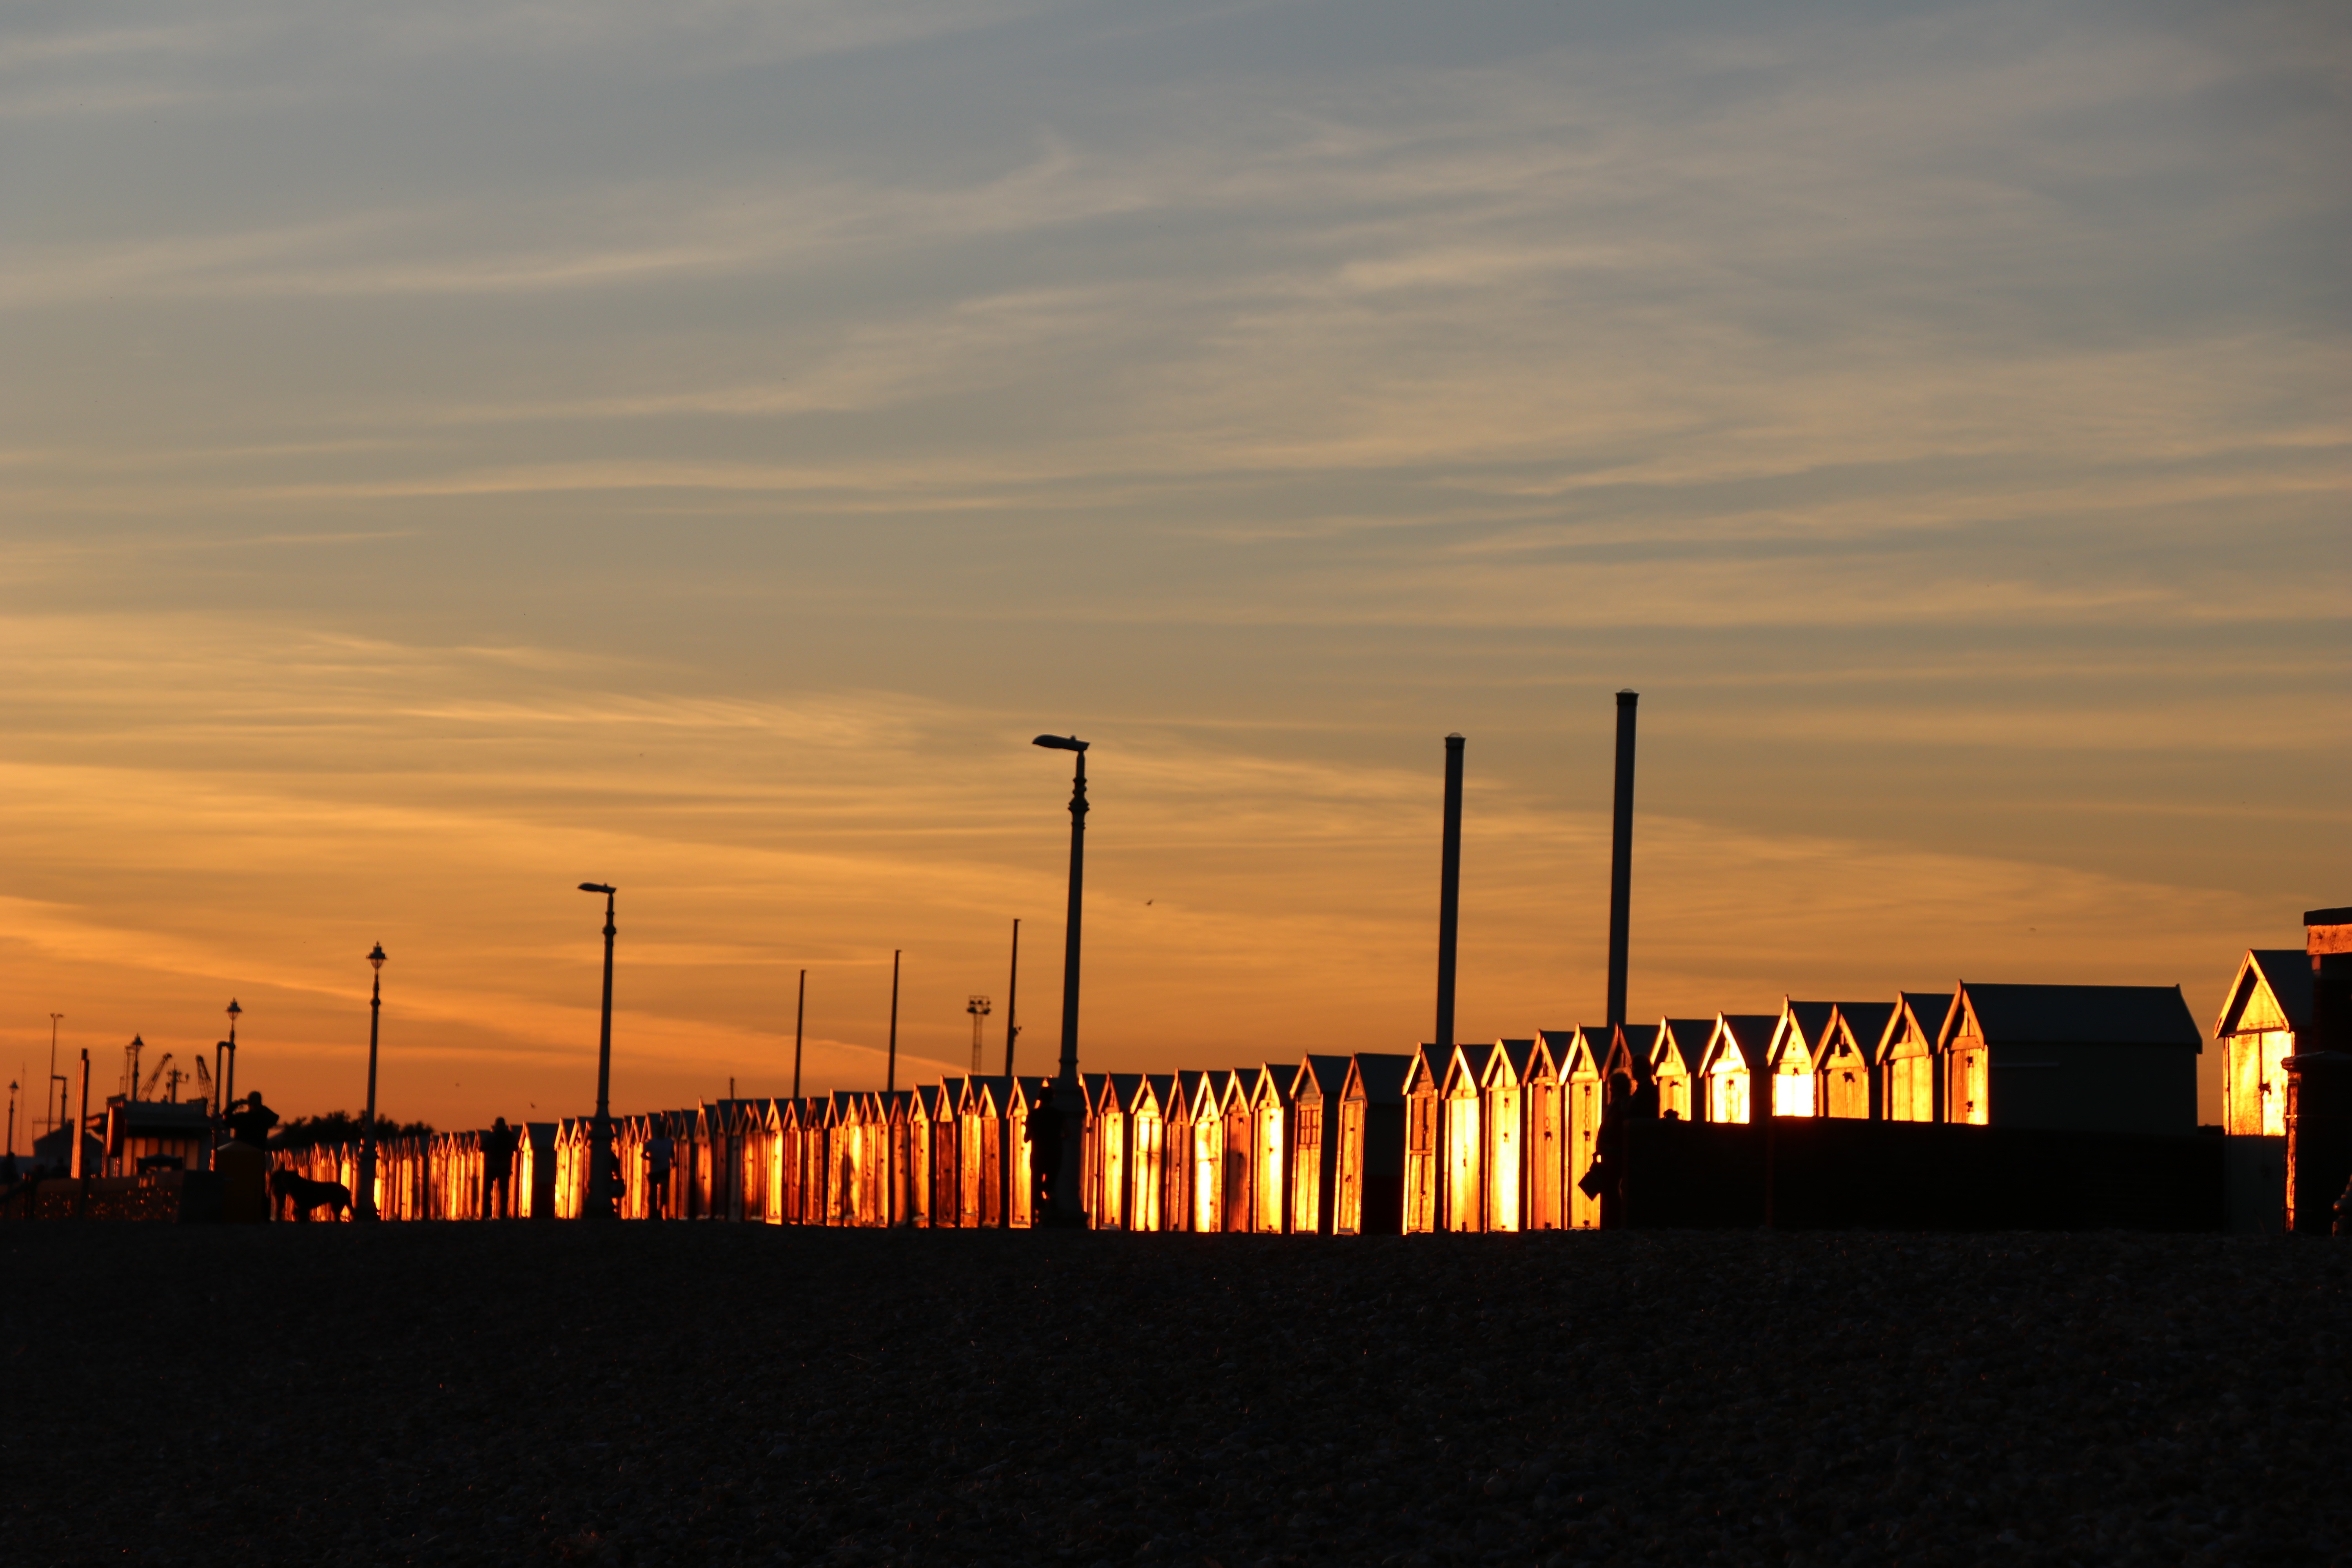
beach, sea, coast, horizon, cloud, sky, sun, sunrise, sunset, skyline, sunlight, morning, dawn, dusk, evening, afterglow